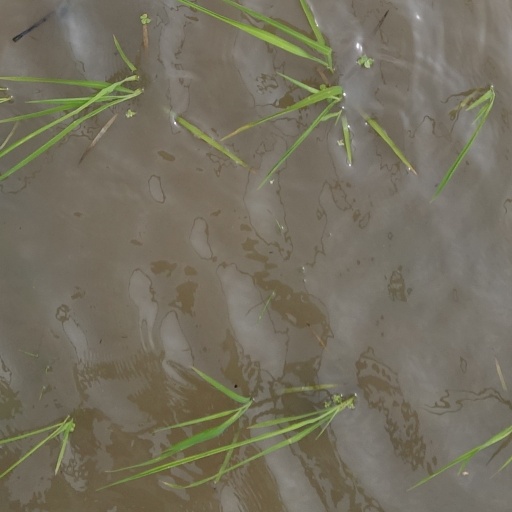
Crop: rice